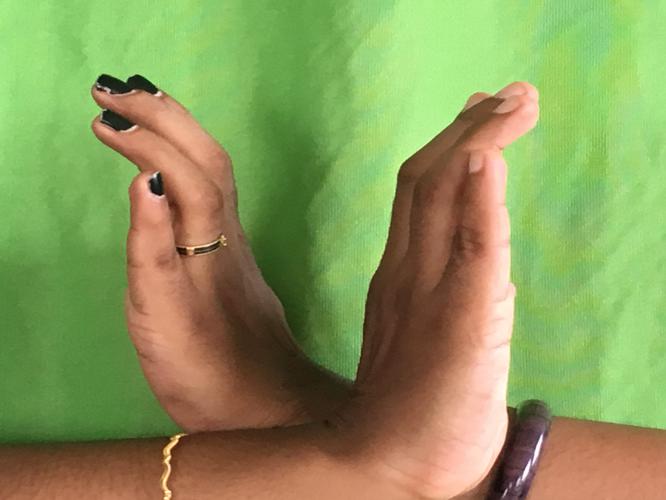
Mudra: Nagabandha
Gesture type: double_hand